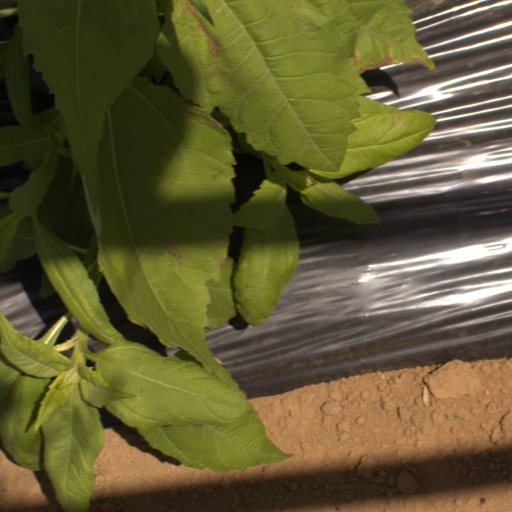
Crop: Jerusalem artichoke